Ngoạn Mục Pass

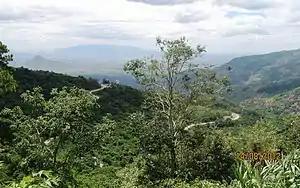
Ngoan Muc Pass

The Ngoạn Mục Pass, also called the Sông Pha pass, after Sông Pha at the foot of the pass, is a scenic mountain pass in Vietnam between Ninh Thuận province and the Lang Biang plateau. It was known to the French as Bellevue Pass.